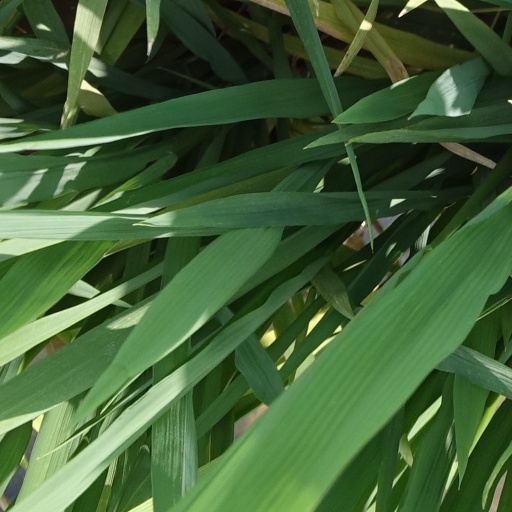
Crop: rice